Diekirch railway station

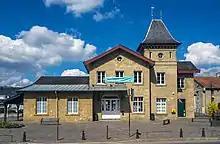
Diekirch railway station

Diekirch railway station is a railway station serving Diekirch, in north-eastern Luxembourg. It is operated by Chemins de Fer Luxembourgeois, the state-owned railway company.